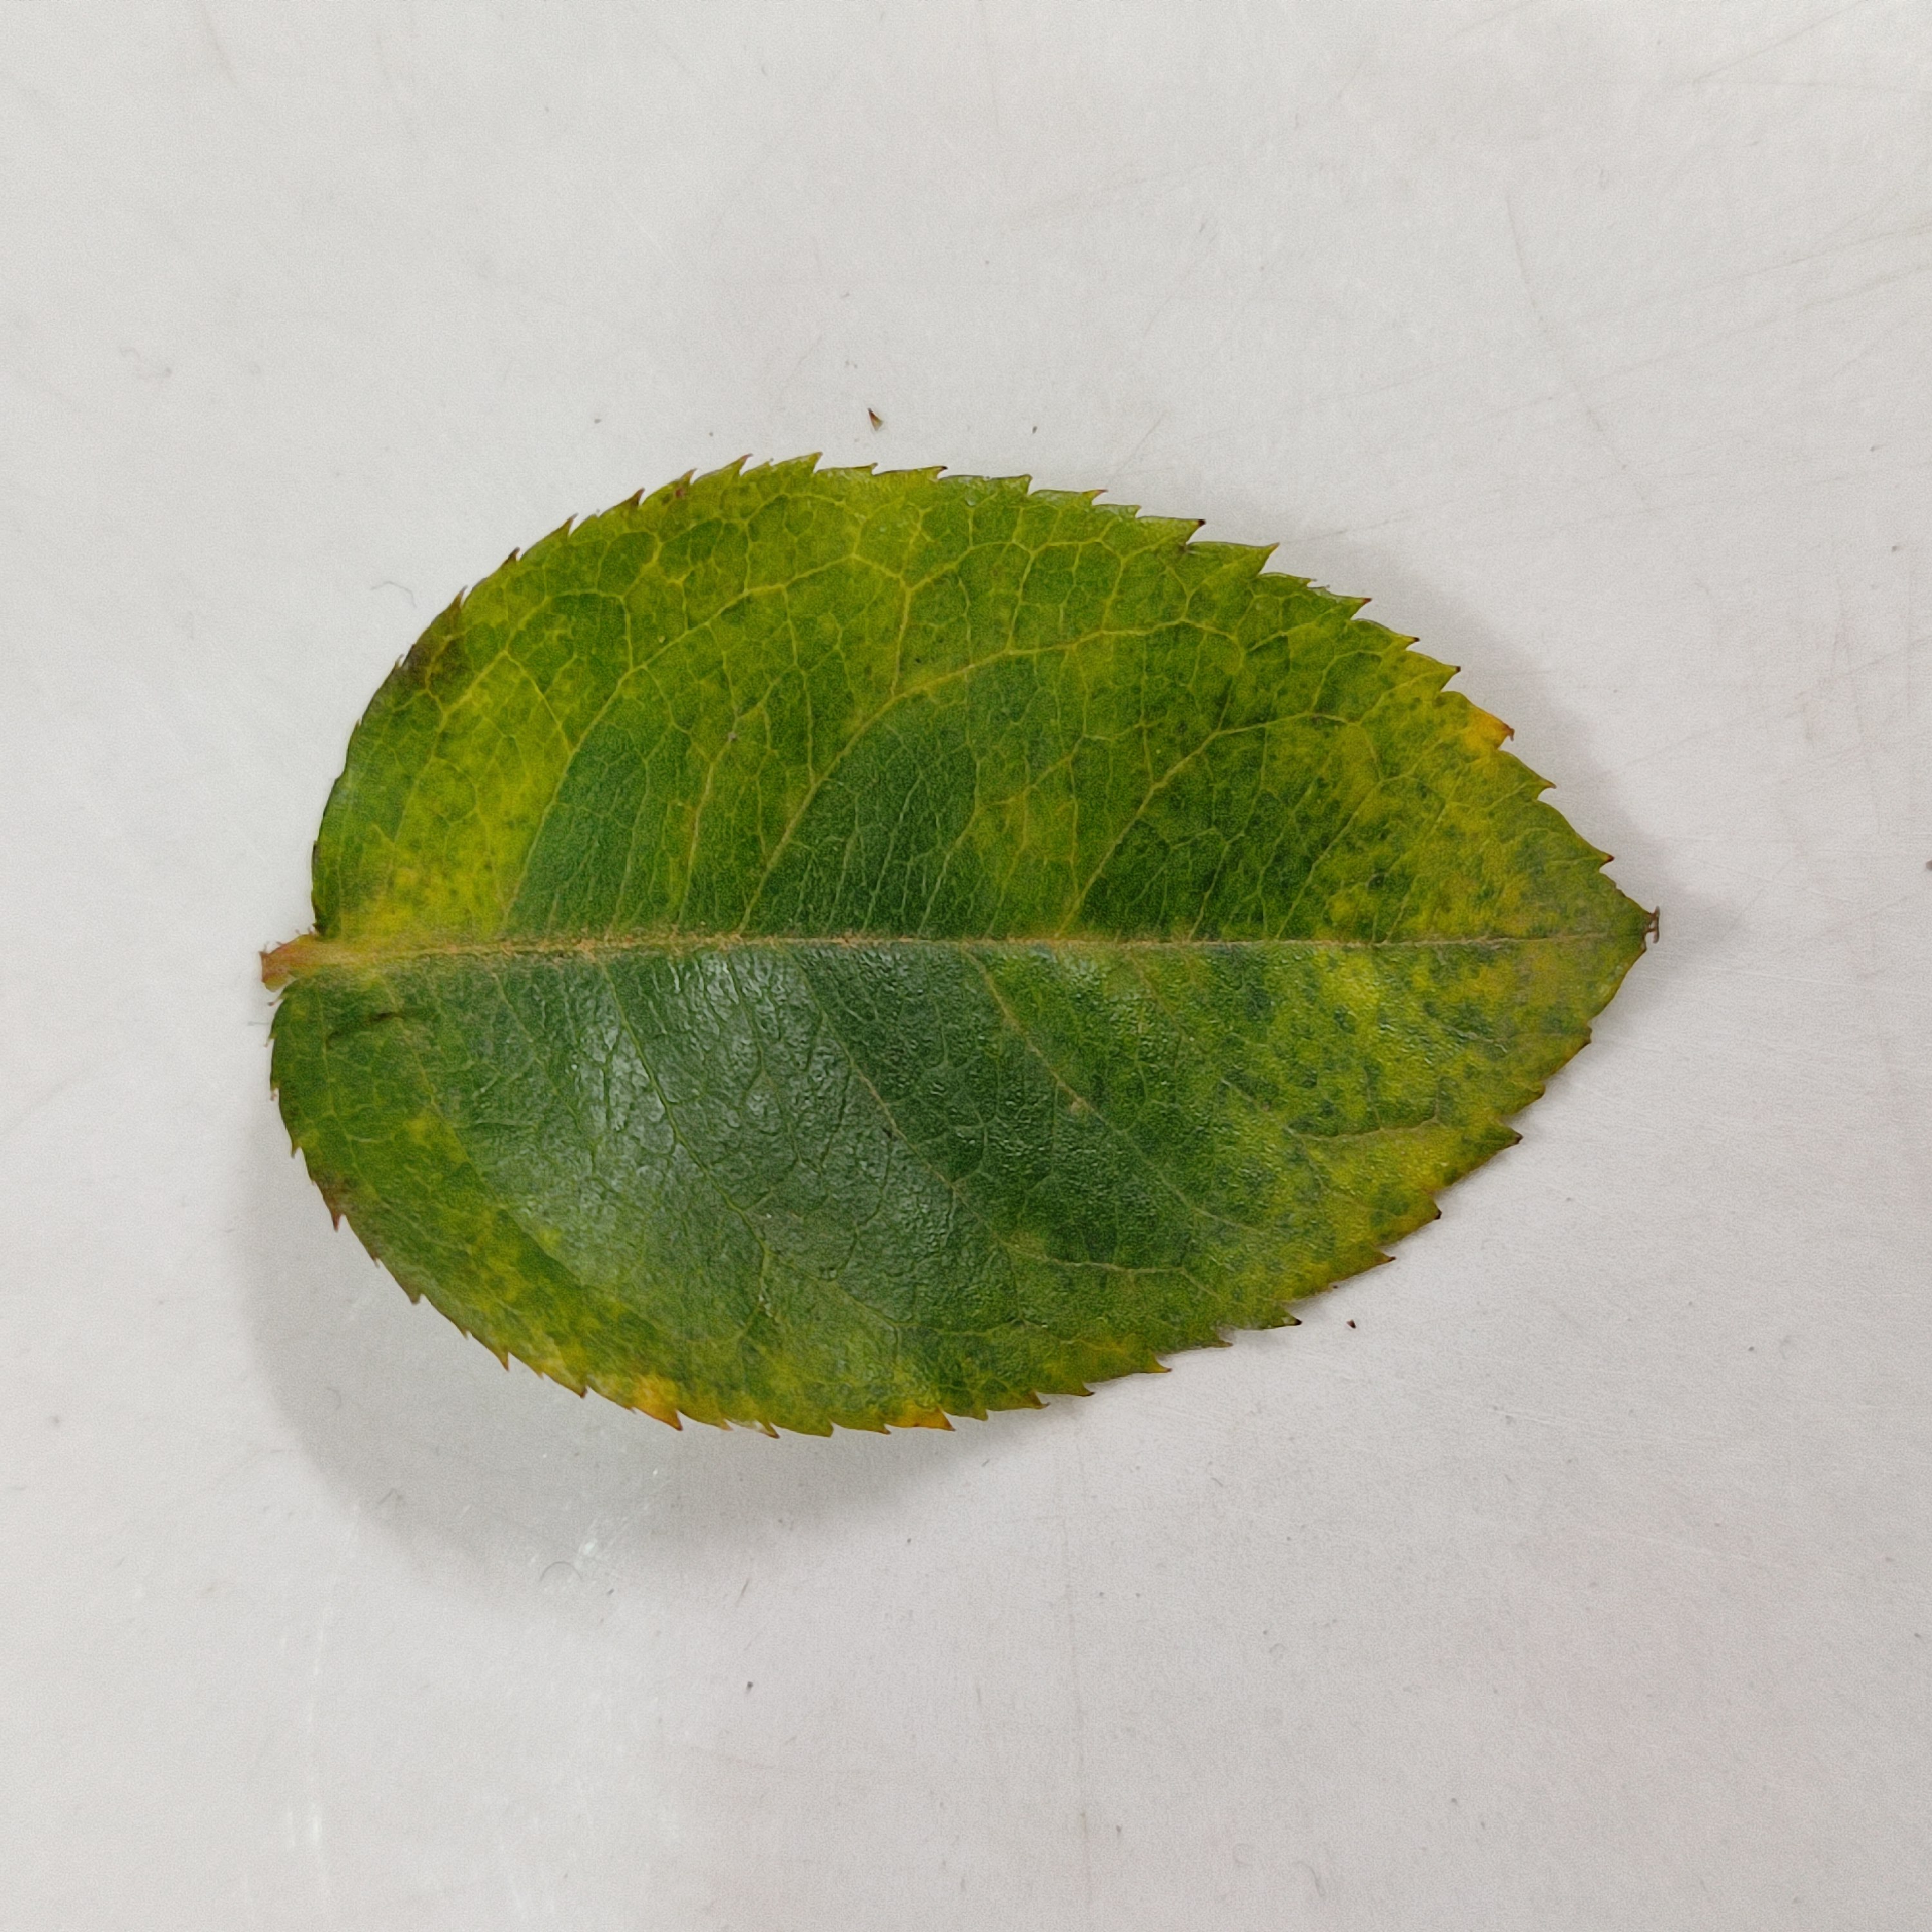
Label: Yellow Mosaic Virus